Arthur Davies (priest)

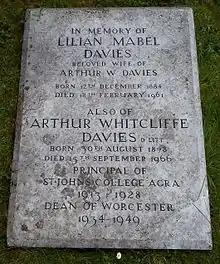
Davies' headstone at Worcester Cathedral in the Cathedral Cloisters

Arthur Whitcliffe Davies (30 August 1878 – 14 September 1966) was an American-born Anglican priest in the 20th century. He was the son of British businessman Theophilus Harris Davies, founder of Theo H. Davies & Co.